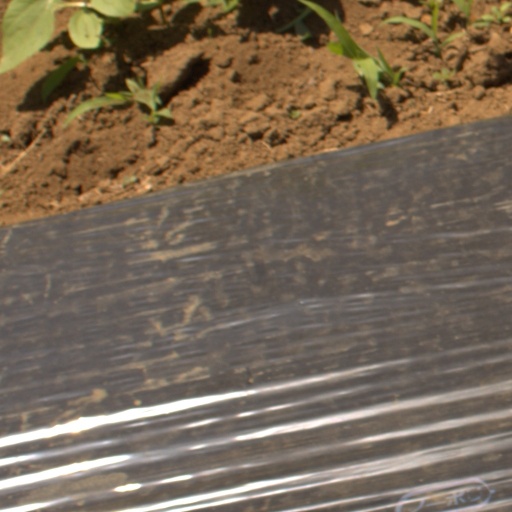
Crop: Jerusalem artichoke